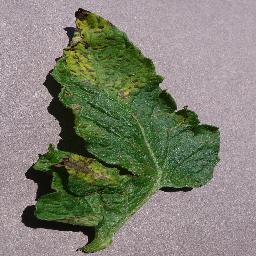
Label: Tomato___Septoria_leaf_spot